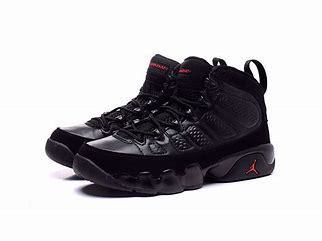
Brand: Jordan
Model: 9 Retro